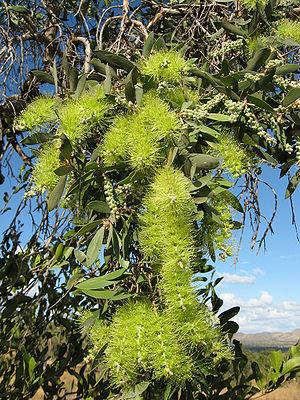
Le genre Melaleuca appartient à la famille des myrtes et comprend environ 280 espèces, pour la plupart originaires d'Australie où elles sont endémiques.